St. Mary's Catholic Church (Boise, Idaho)

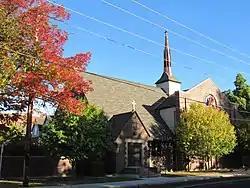

St. Mary's Catholic Church is a Catholic parish in Boise, Idaho, in the West Central Deanery of the Diocese of Boise.